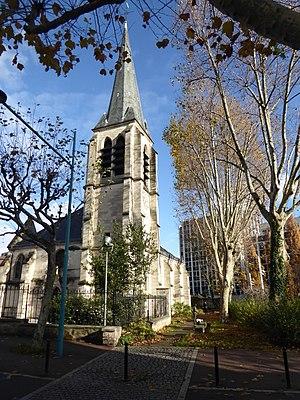
église de Gentilly et ancien passage de la Bièvre recouverte
La Bièvre est une rivière qui prend source à Guyancourt et qui se jette dans le collecteur principal des égouts de Paris.